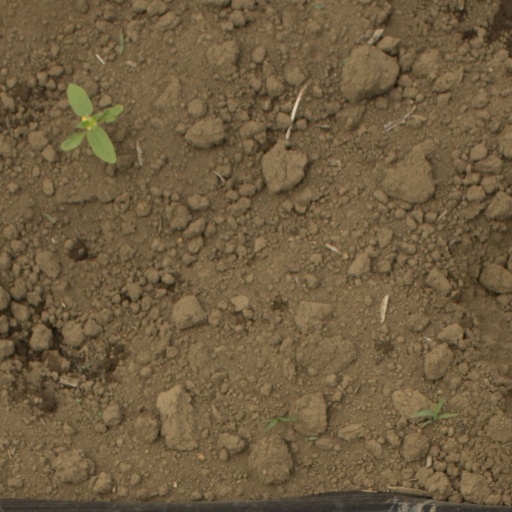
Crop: Jerusalem artichoke